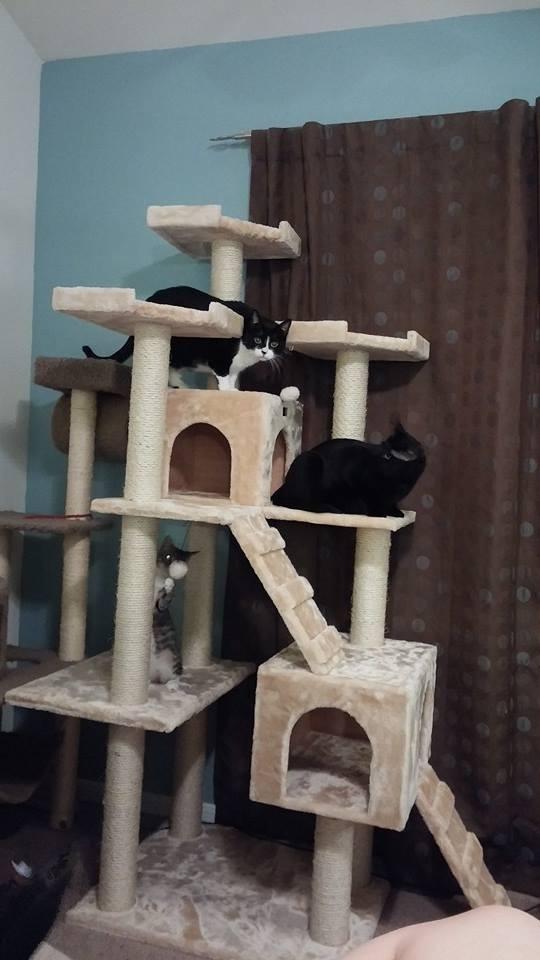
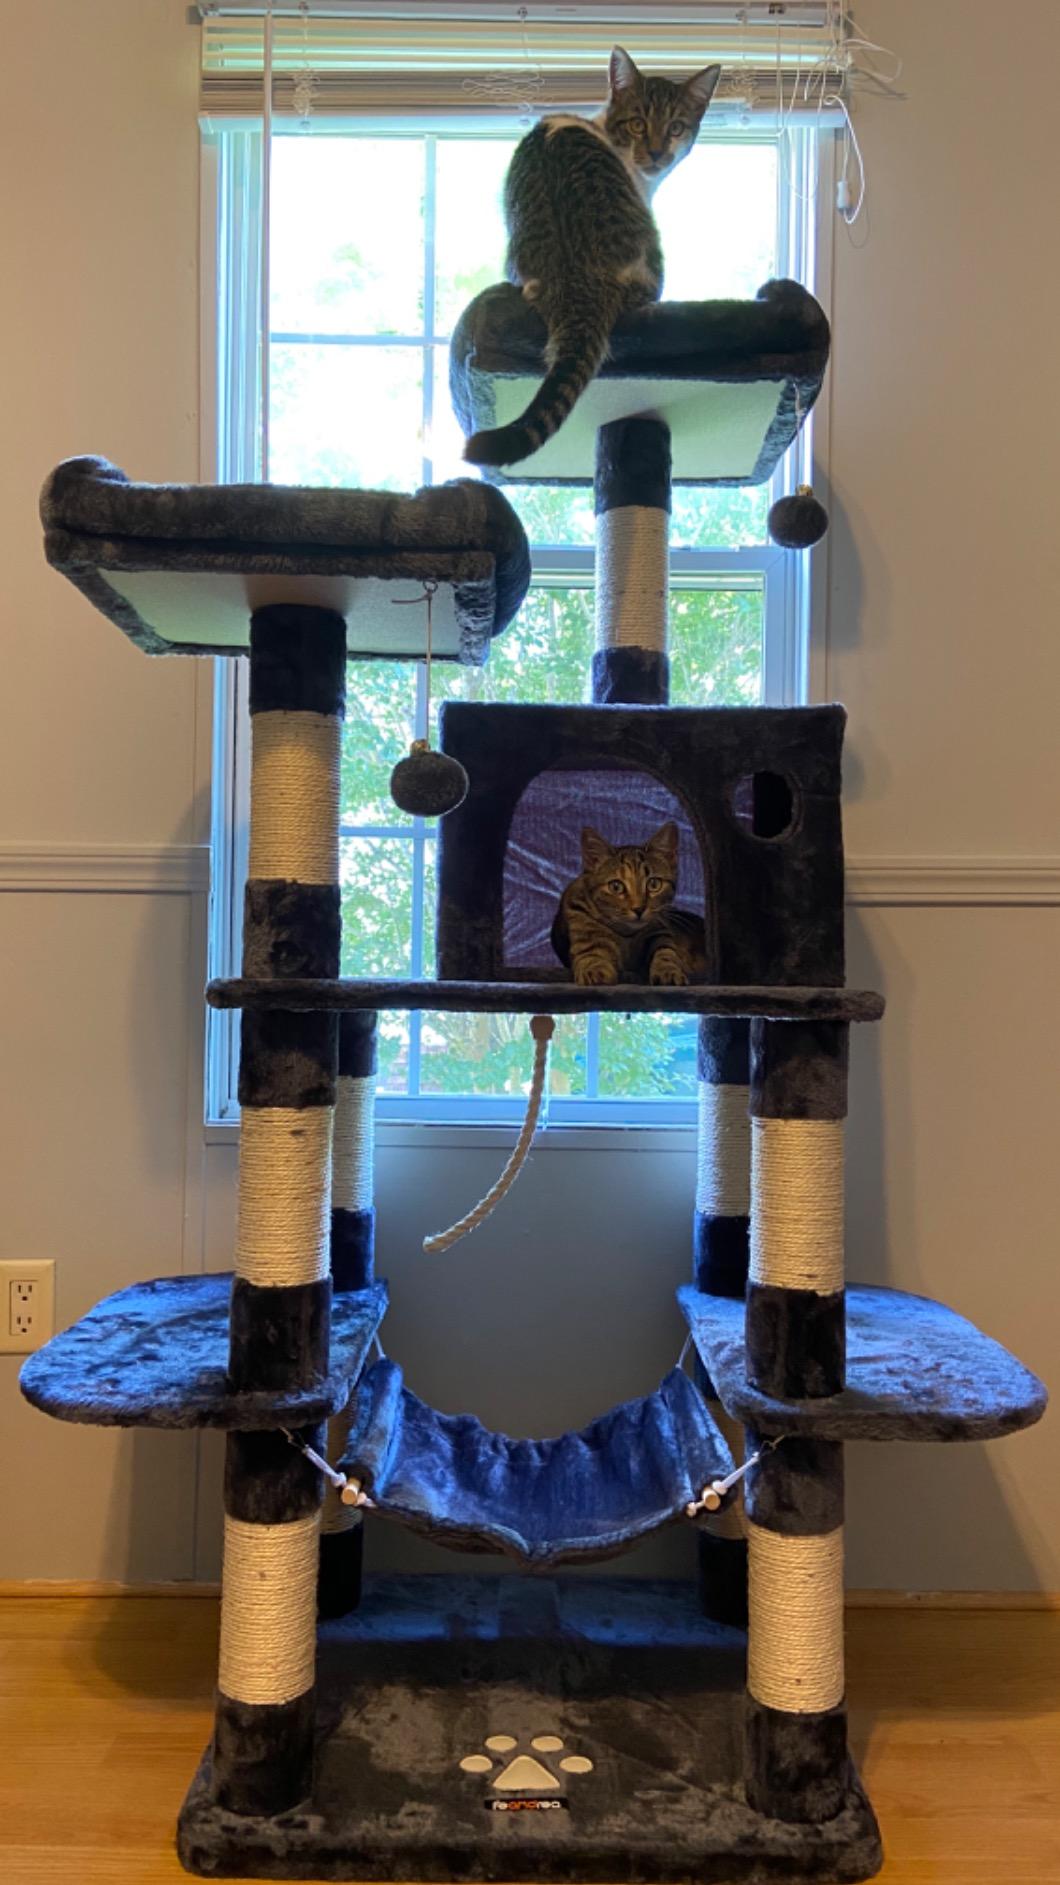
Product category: items_cat tree
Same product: no